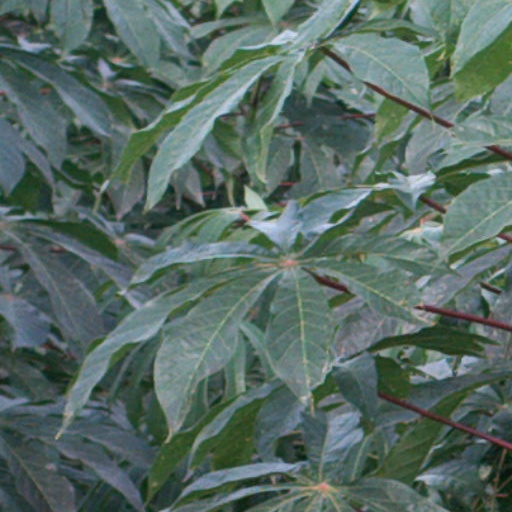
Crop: cassava